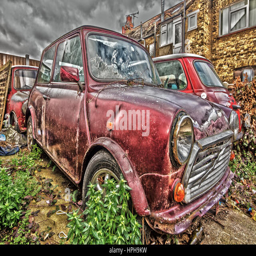
a group of four abandoned automotive industry business left to deteriorate on an overgrown parking lot .